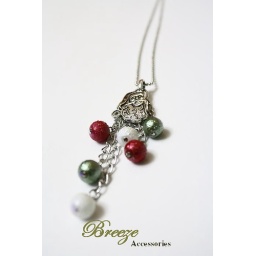
Santa is coming with faux glass pearls in red, green and white. A little color for your Christmas gathering.